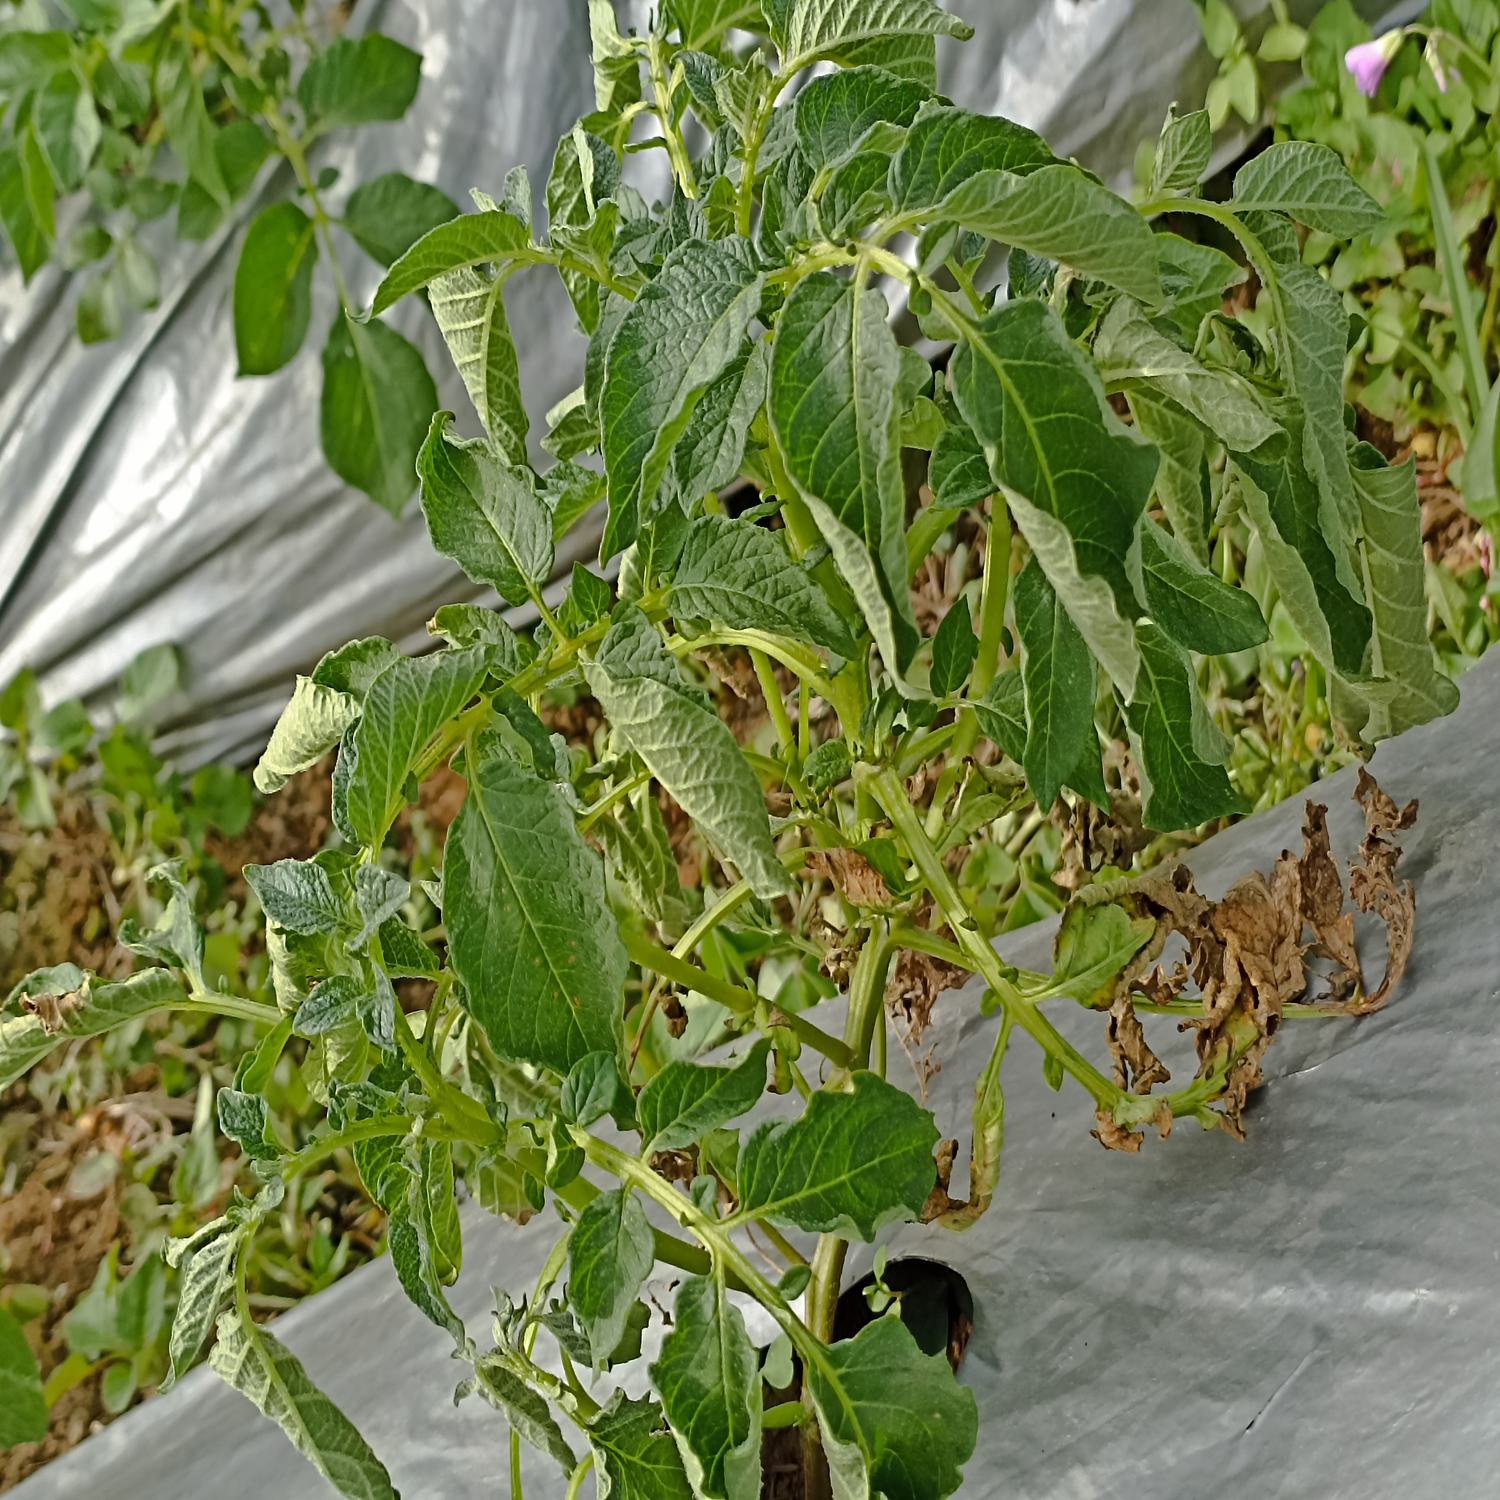
Etiqueta: Pudricion_Parda